Pietersburg Pillars

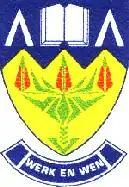

The club was renamed City Pillars after the South African government changed the name of the town where the team was based from Pietersberg to Polokwane on 25 February 2005. In December 2006, the franchise was sold to the Morfou brothers who wished to re-introduce the Mpumalanga Black Aces brand to the league following the original club's demise in 2002.